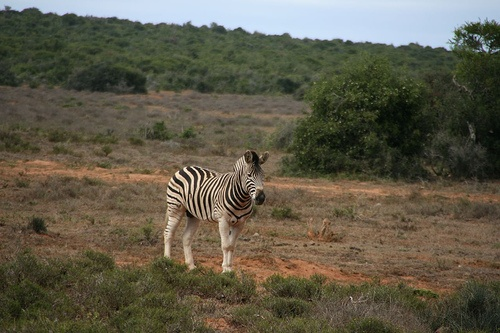
A zebra standing in a field next to a green bush.
The zebra is just standing there looking at something in the distance.
A zebra is standing near grass and trees.
One zebra standing in a field next to bushes.
A zebra standing in a open field with bushes.